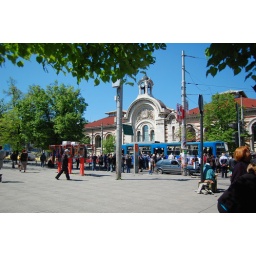
Usually throughout europe a building with this facade is a train station but in Sofea it is a market